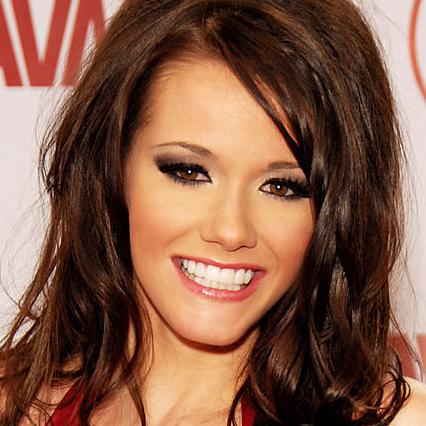
Age: 23